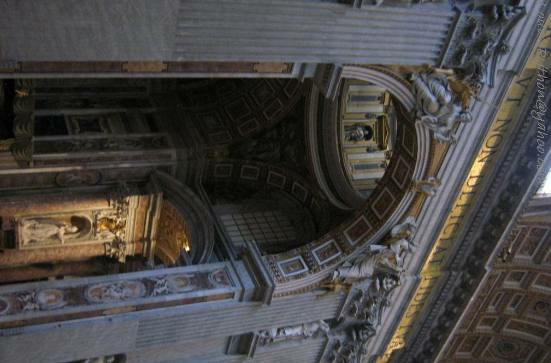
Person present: No